Nadi (yoga)

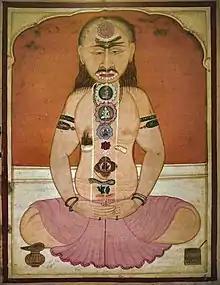
Manuscript painting of a yogin in meditation, showing the chakras and the three main channels (nadis) of the subtle body. A small serpent, symbolising the Kundalini, climbs up the central sushumna channel; she will pierce each chakra as she climbs. When she reaches the head, she will unite with Shiva; the yogin will then be liberated in his body.

Several of the ancient Upanishads use the concept of nadis (channels). The nadi system is mentioned in the "Chandogya Upanishad" (8~6 cc. BCE), verse 8.6.6. and in verses 3.6–3.7 of the "Prasna Upanishad" (second half of the 1 millennium BCE). As stated in the last,